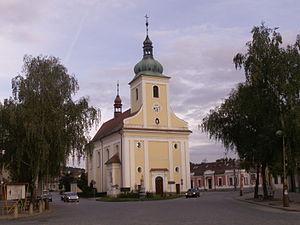
Veverská Bítýška est une commune du district de Brno-Campagne, dans la région de Moravie-du-Sud, en République tchèque. Sa population s'élevait à 186 habitants en 2017.